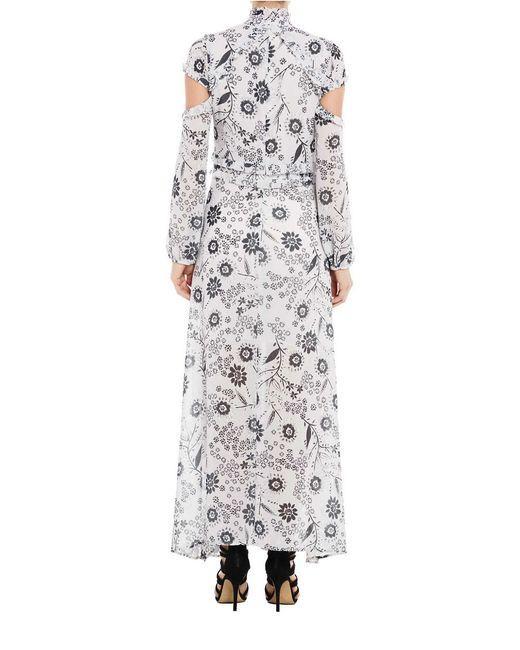
Langes weißes Sommer Chiffon Kleid schwarz gemustert.